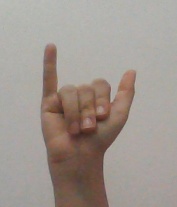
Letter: ya